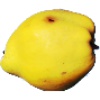
Label: Quince 1